Moraine Park Technical College

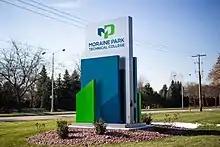
Moraine Park Technical College Sign on Johnson Street in Fond du Lac

Moraine Park Technical College (Moraine Park or MPTC) is a public technical college in Fond du Lac, Wisconsin. It was established in 1912 and is part of the Wisconsin Technical College System. It has campuses in Fond du Lac, Beaver Dam, and West Bend, and regional centers in Jackson and Horicon. The college offers more than 100 university transfer degrees, associate degrees, technical diplomas, certificates, apprenticeships, and customized training.